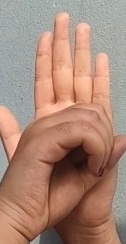
ASL sign: 0